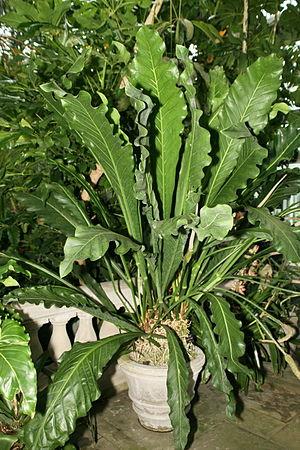
Anthurium eggersii est une espèce de plante de la famille des Araceae.